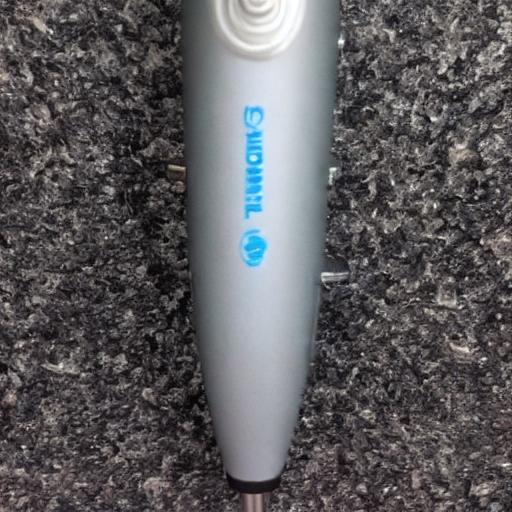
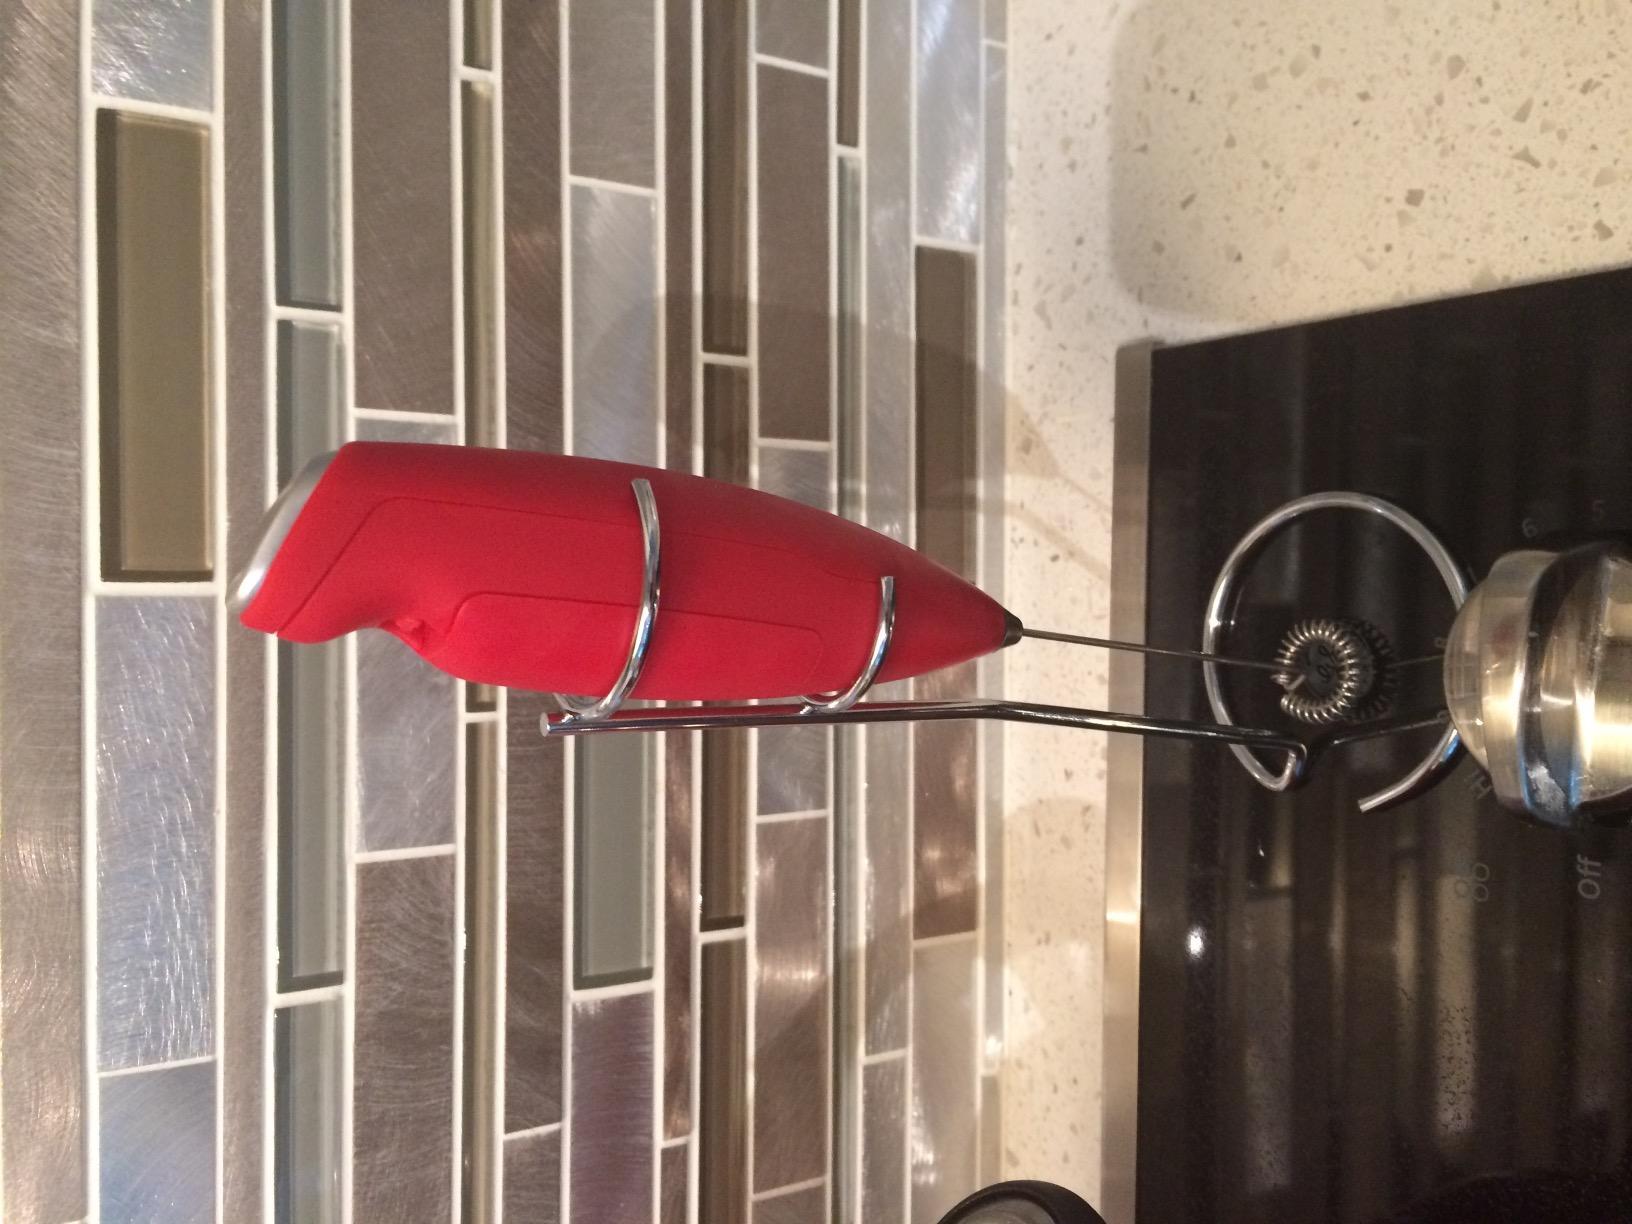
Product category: items_mixer
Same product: no